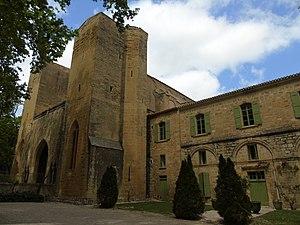
Abbaye de Valmagne - Hérault, France
L'abbaye Sainte-Marie de Valmagne est une abbaye cistercienne située à Villeveyrac, dans le département de l'Hérault en France.
La 11ᵉ étape du Tour de France 2016 se déroule le mercredi 13 juillet 2016 entre Carcassonne et Montpellier sur une distance de 162,5 kilomètres. Cette étape est marquée par un fort vent qui provoqua plusieurs bordures, l'étape est finalement remporté par le Slovaque Peter Sagan, maillot vert devant Christopher Froome, qui accentue son avance au maillot jaune, et Maciej Bodnar. Thibaut Pinot conserve le maillot à pois comme Adam Yates qui, lui, garde le blanc. Chez les équipes, BMC Racing reste en tête du classement alors que l'échappé Arthur Vichot est élu combatif du jour.